No Orchids for Miss Blandish (novel)

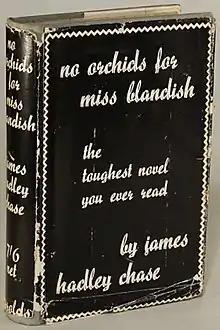
Cover of the first edition.

No Orchids for Miss Blandish is a 1939 crime novel by the British writer James Hadley Chase. It was a critical and commercial success upon release, though it also provoked considerable controversy due to its explicit depiction of sexuality and violence. In 1942, the novel was adapted into a stage play and in 1948 it became a British film. The novel became particularly popular with British servicemen during World War II.